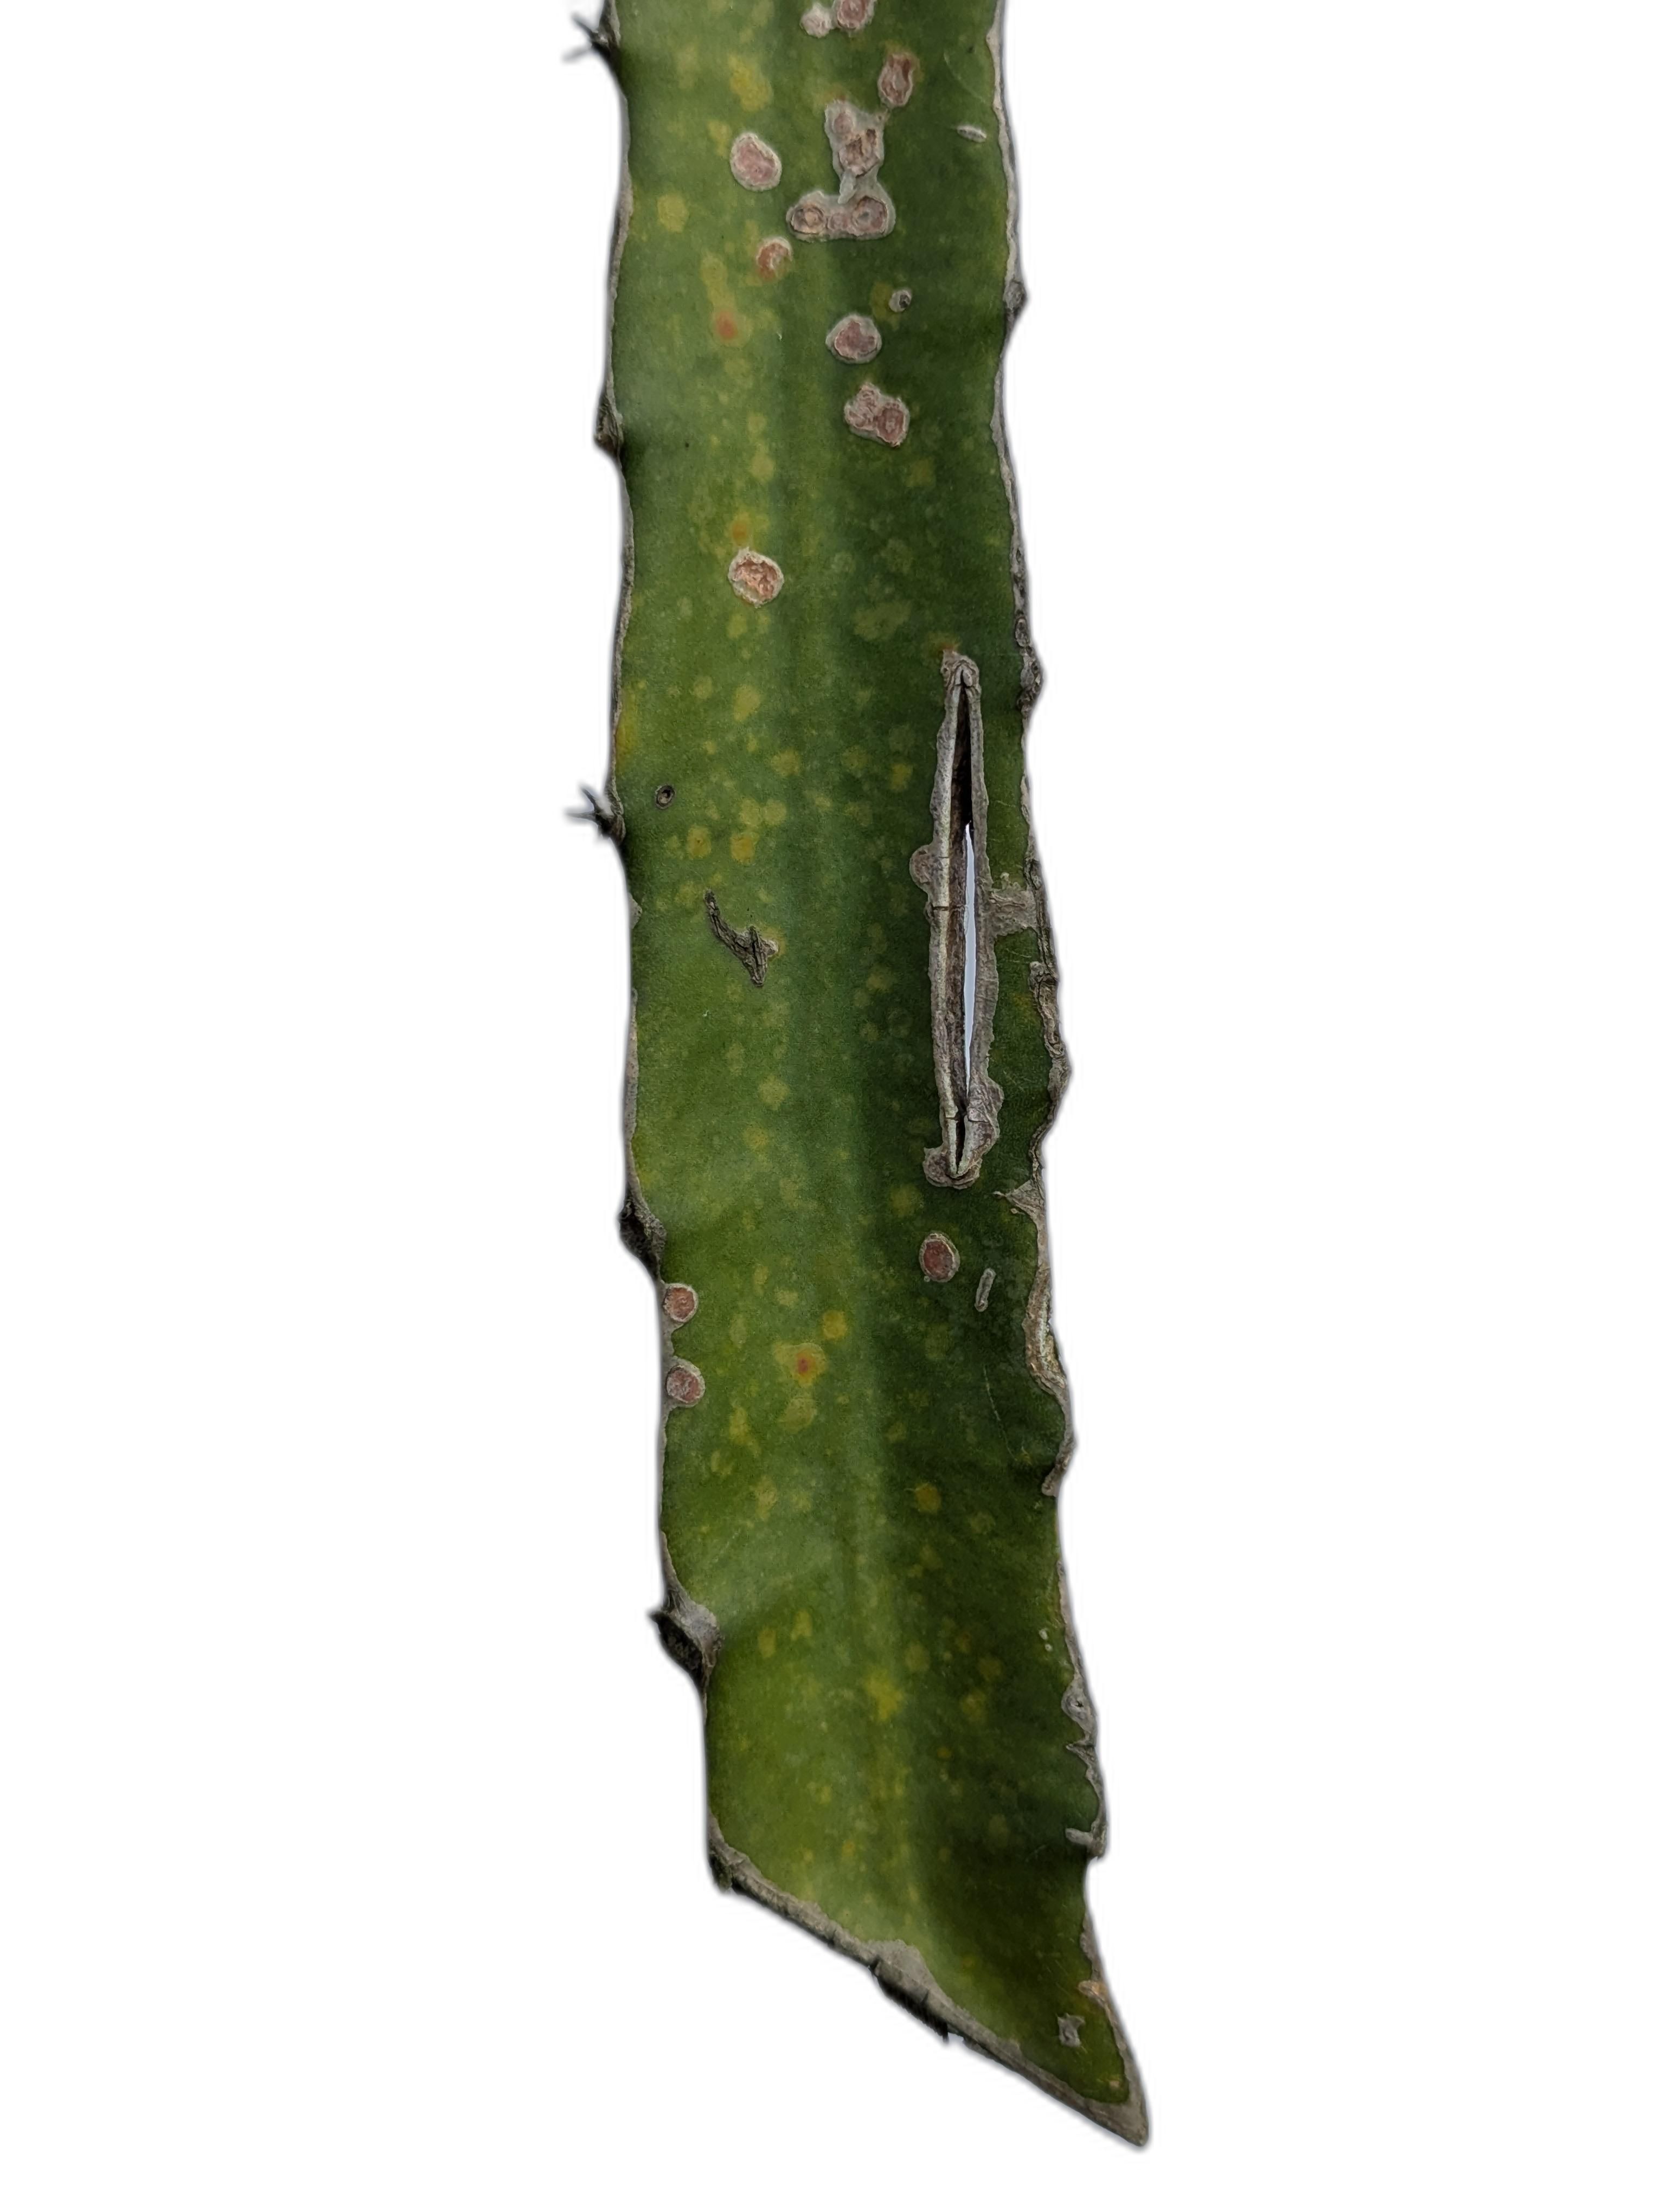
Label: Bad leaf